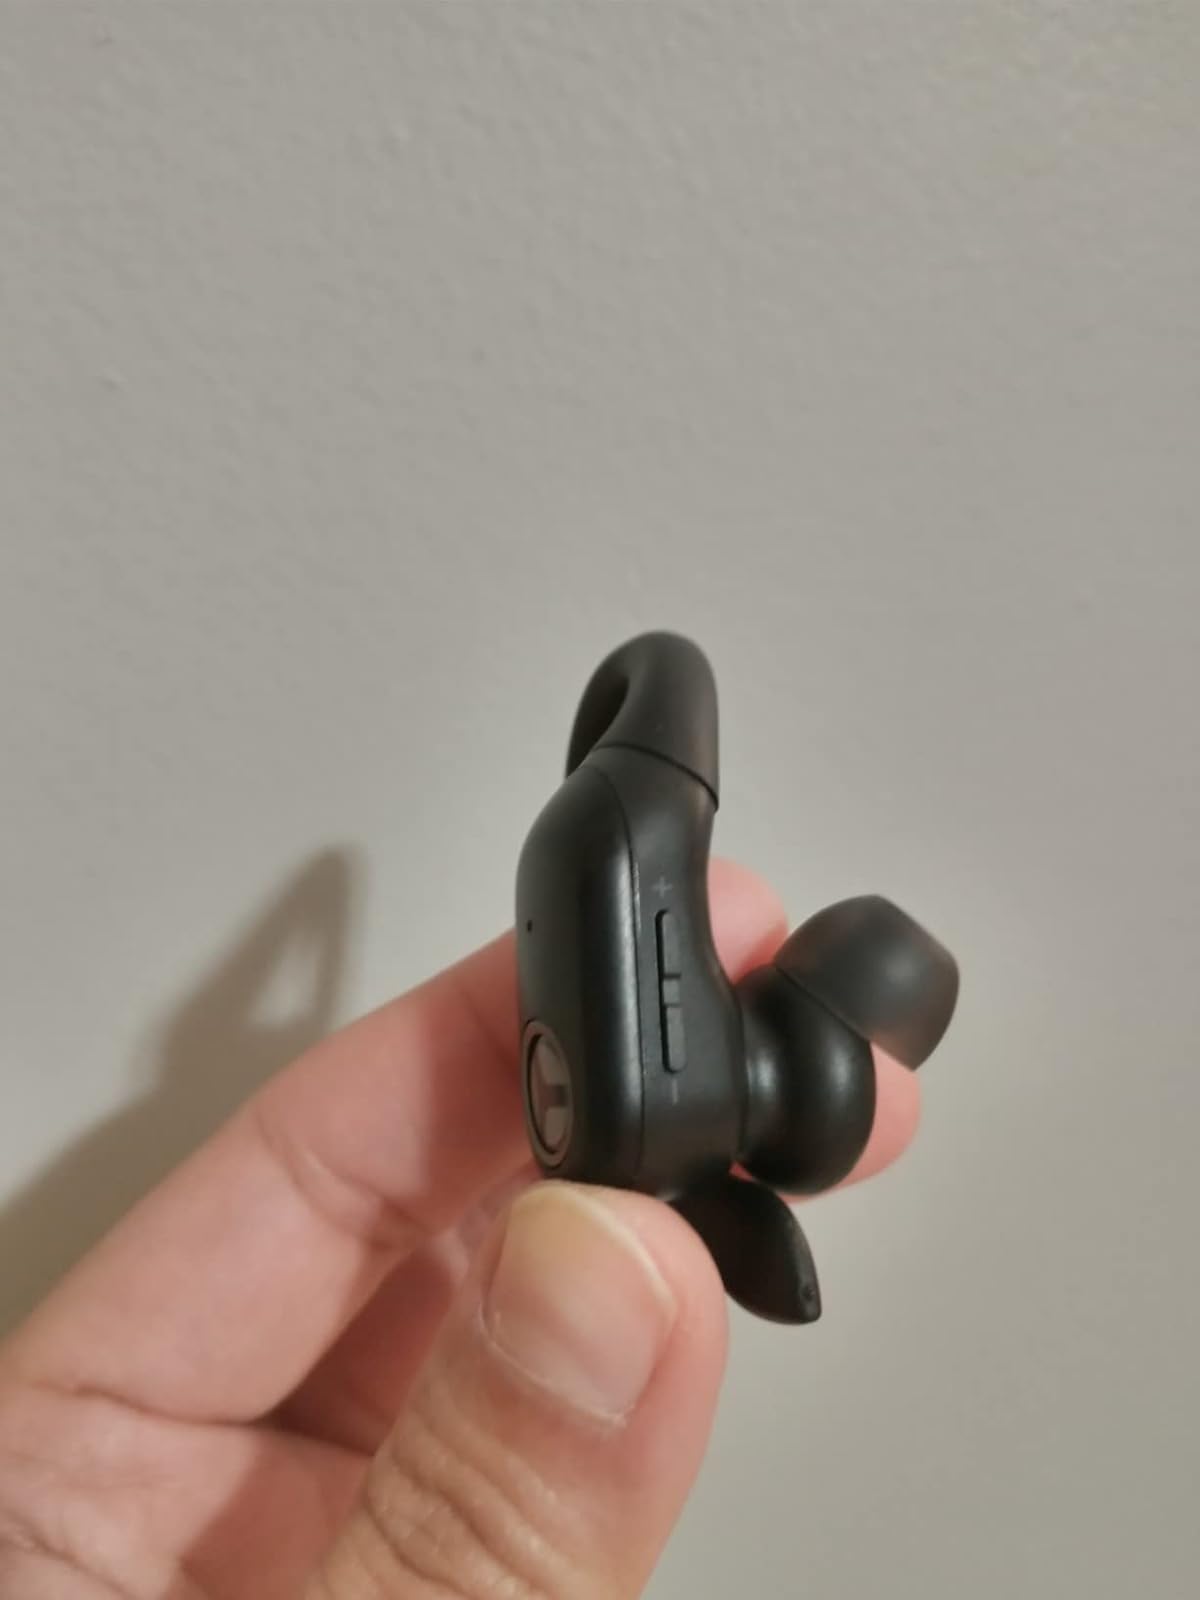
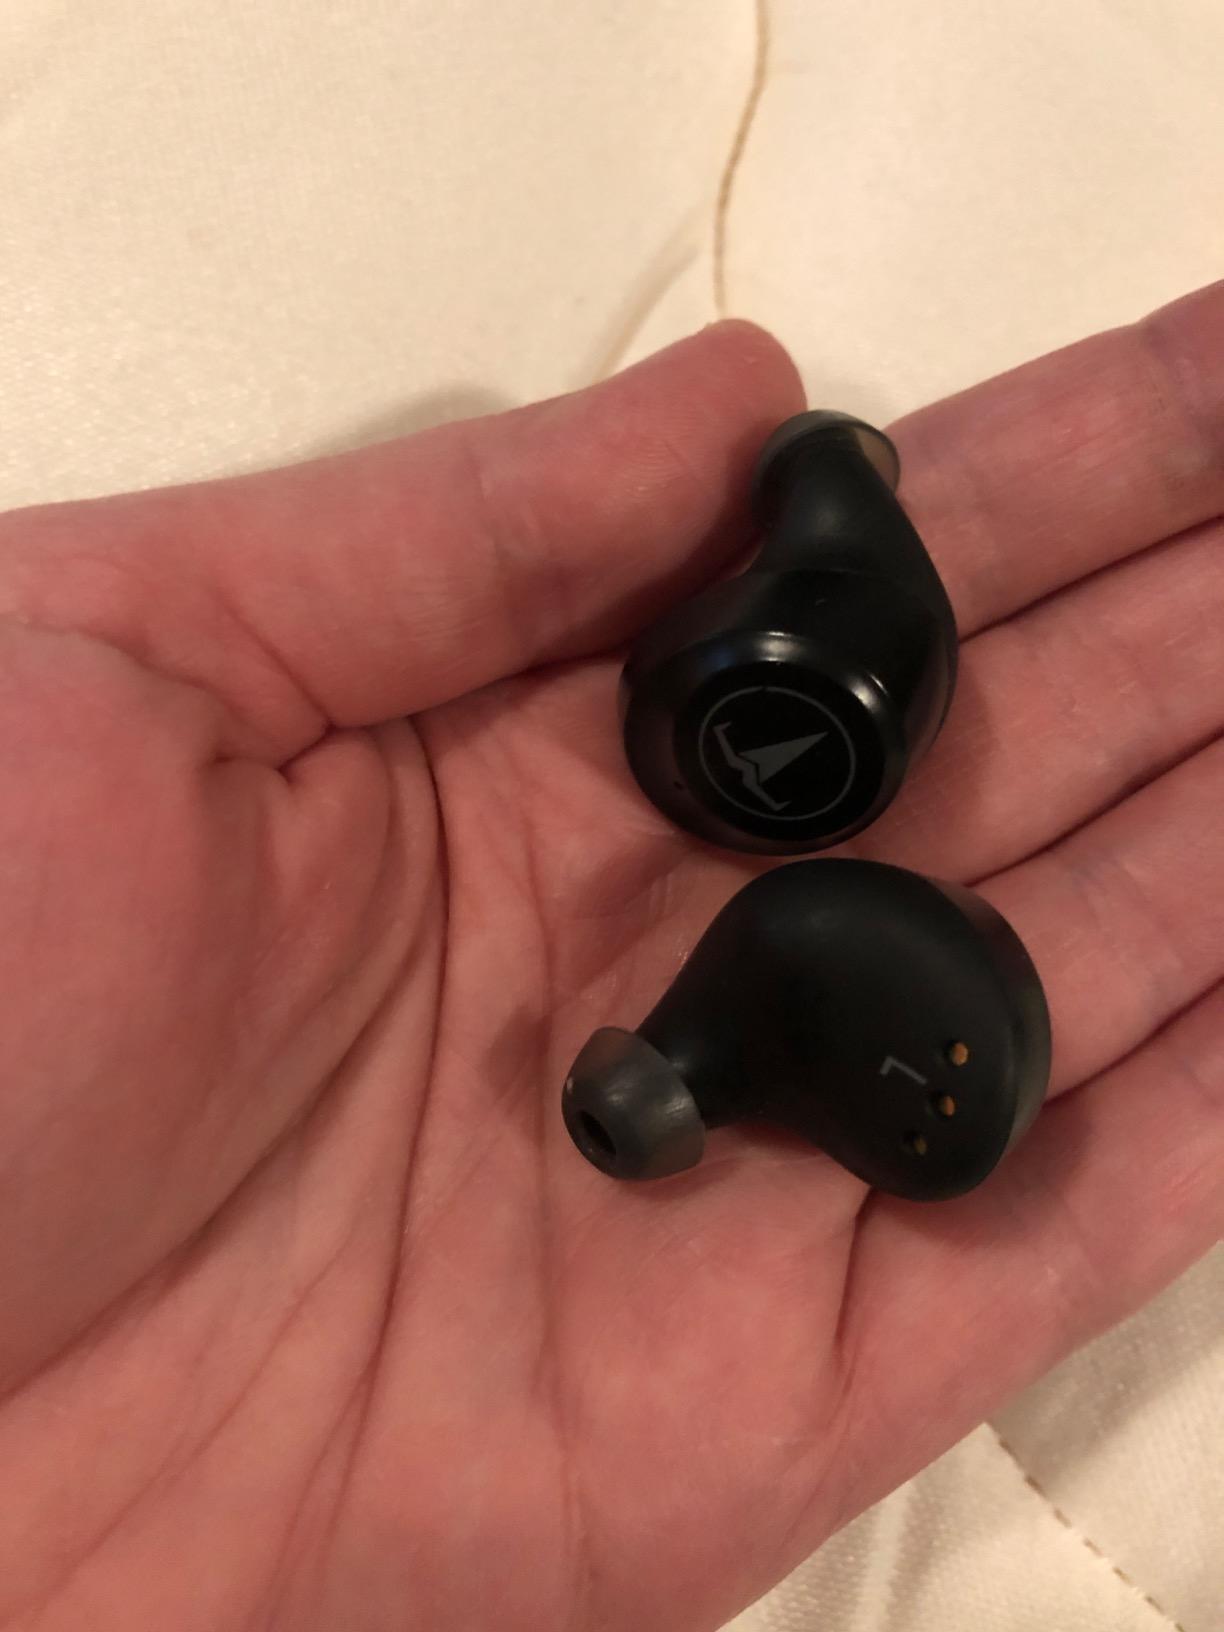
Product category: earbuds
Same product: no